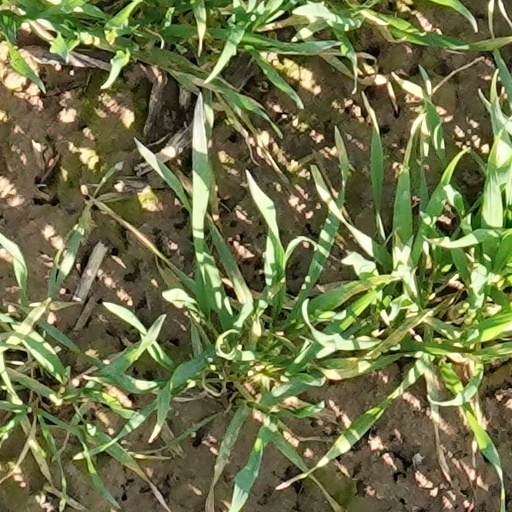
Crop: wheat